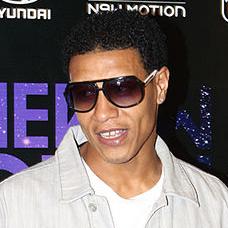
Age: 29